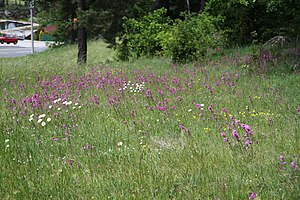
Tjærenellike (art) / Galleri
Biotop.
Tjærenellike er en vildstaude, som er let kendelig på de klæbrige, brune felter, som findes under hvert bladpar. Planten er vildtvoksende på tørre steder i Danmark.